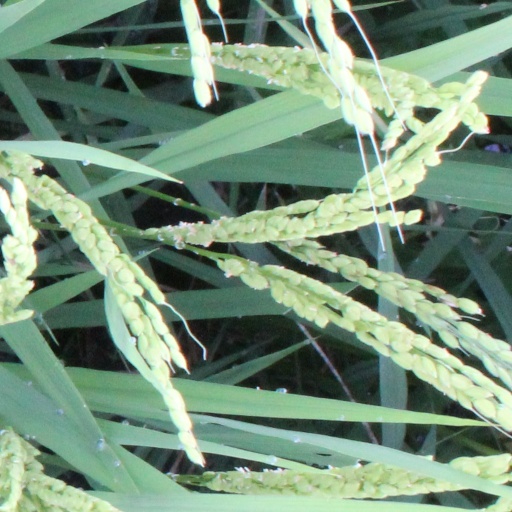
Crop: rice